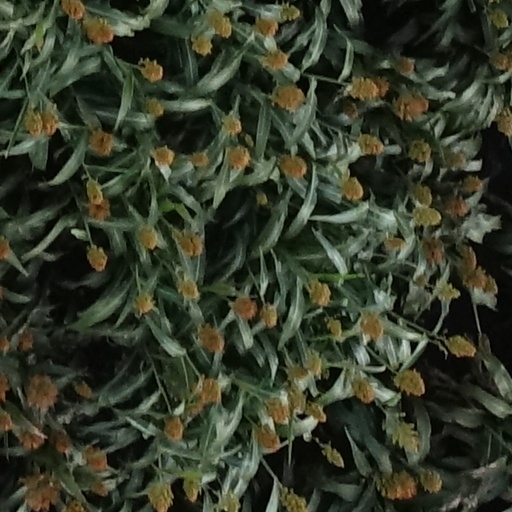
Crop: sorghum